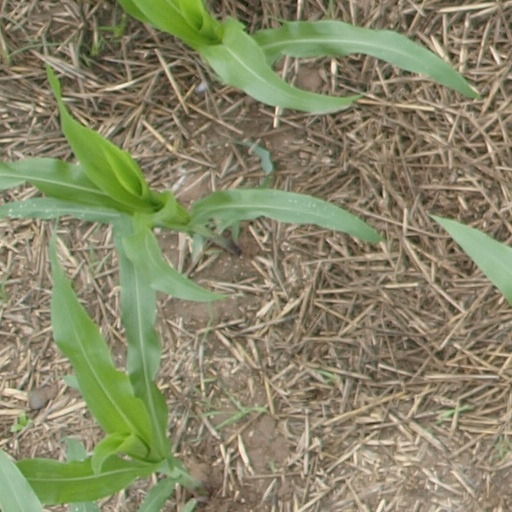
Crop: maize; corn